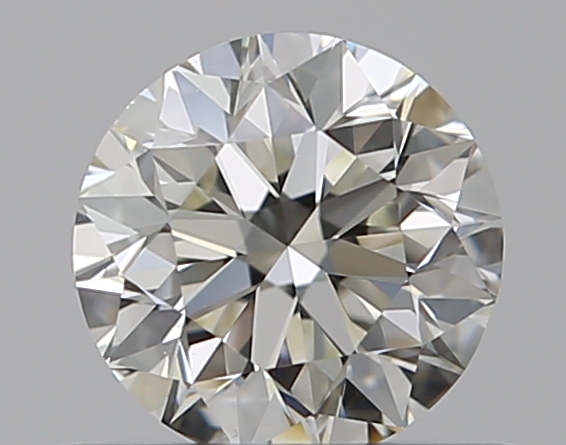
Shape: round
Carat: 0.5
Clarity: VS1
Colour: J
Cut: VG
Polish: EX
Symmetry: EX
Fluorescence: N
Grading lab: GIA
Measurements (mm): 4.92 x 4.96 x 3.19